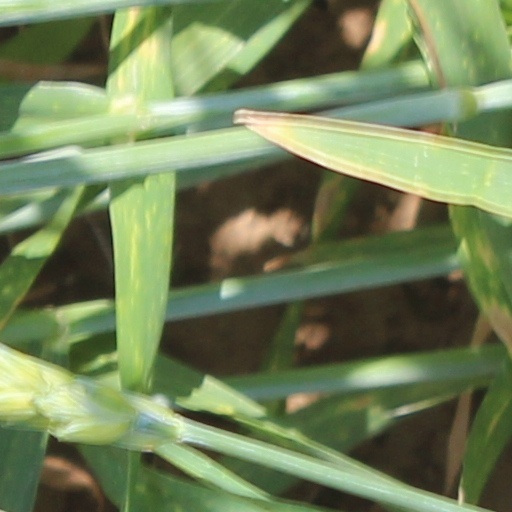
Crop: wheat